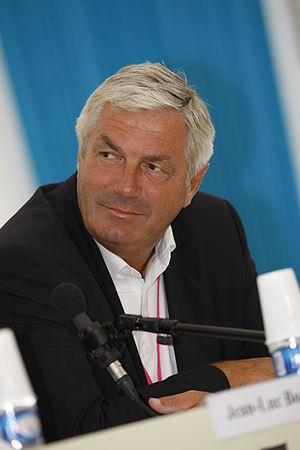
Regeringen François Fillon III / Regeringen / Ministre
Regeringen François Fillon III var Frankrigs regering fra 14. november 2010 til 10. maj 2012.